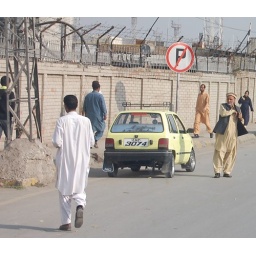
Taken from the window of a bus en route to Islamabad from the airport in Rawalpindi on a very first visit to Pakistan